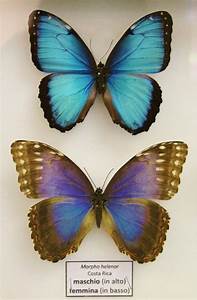
Label: farfalla